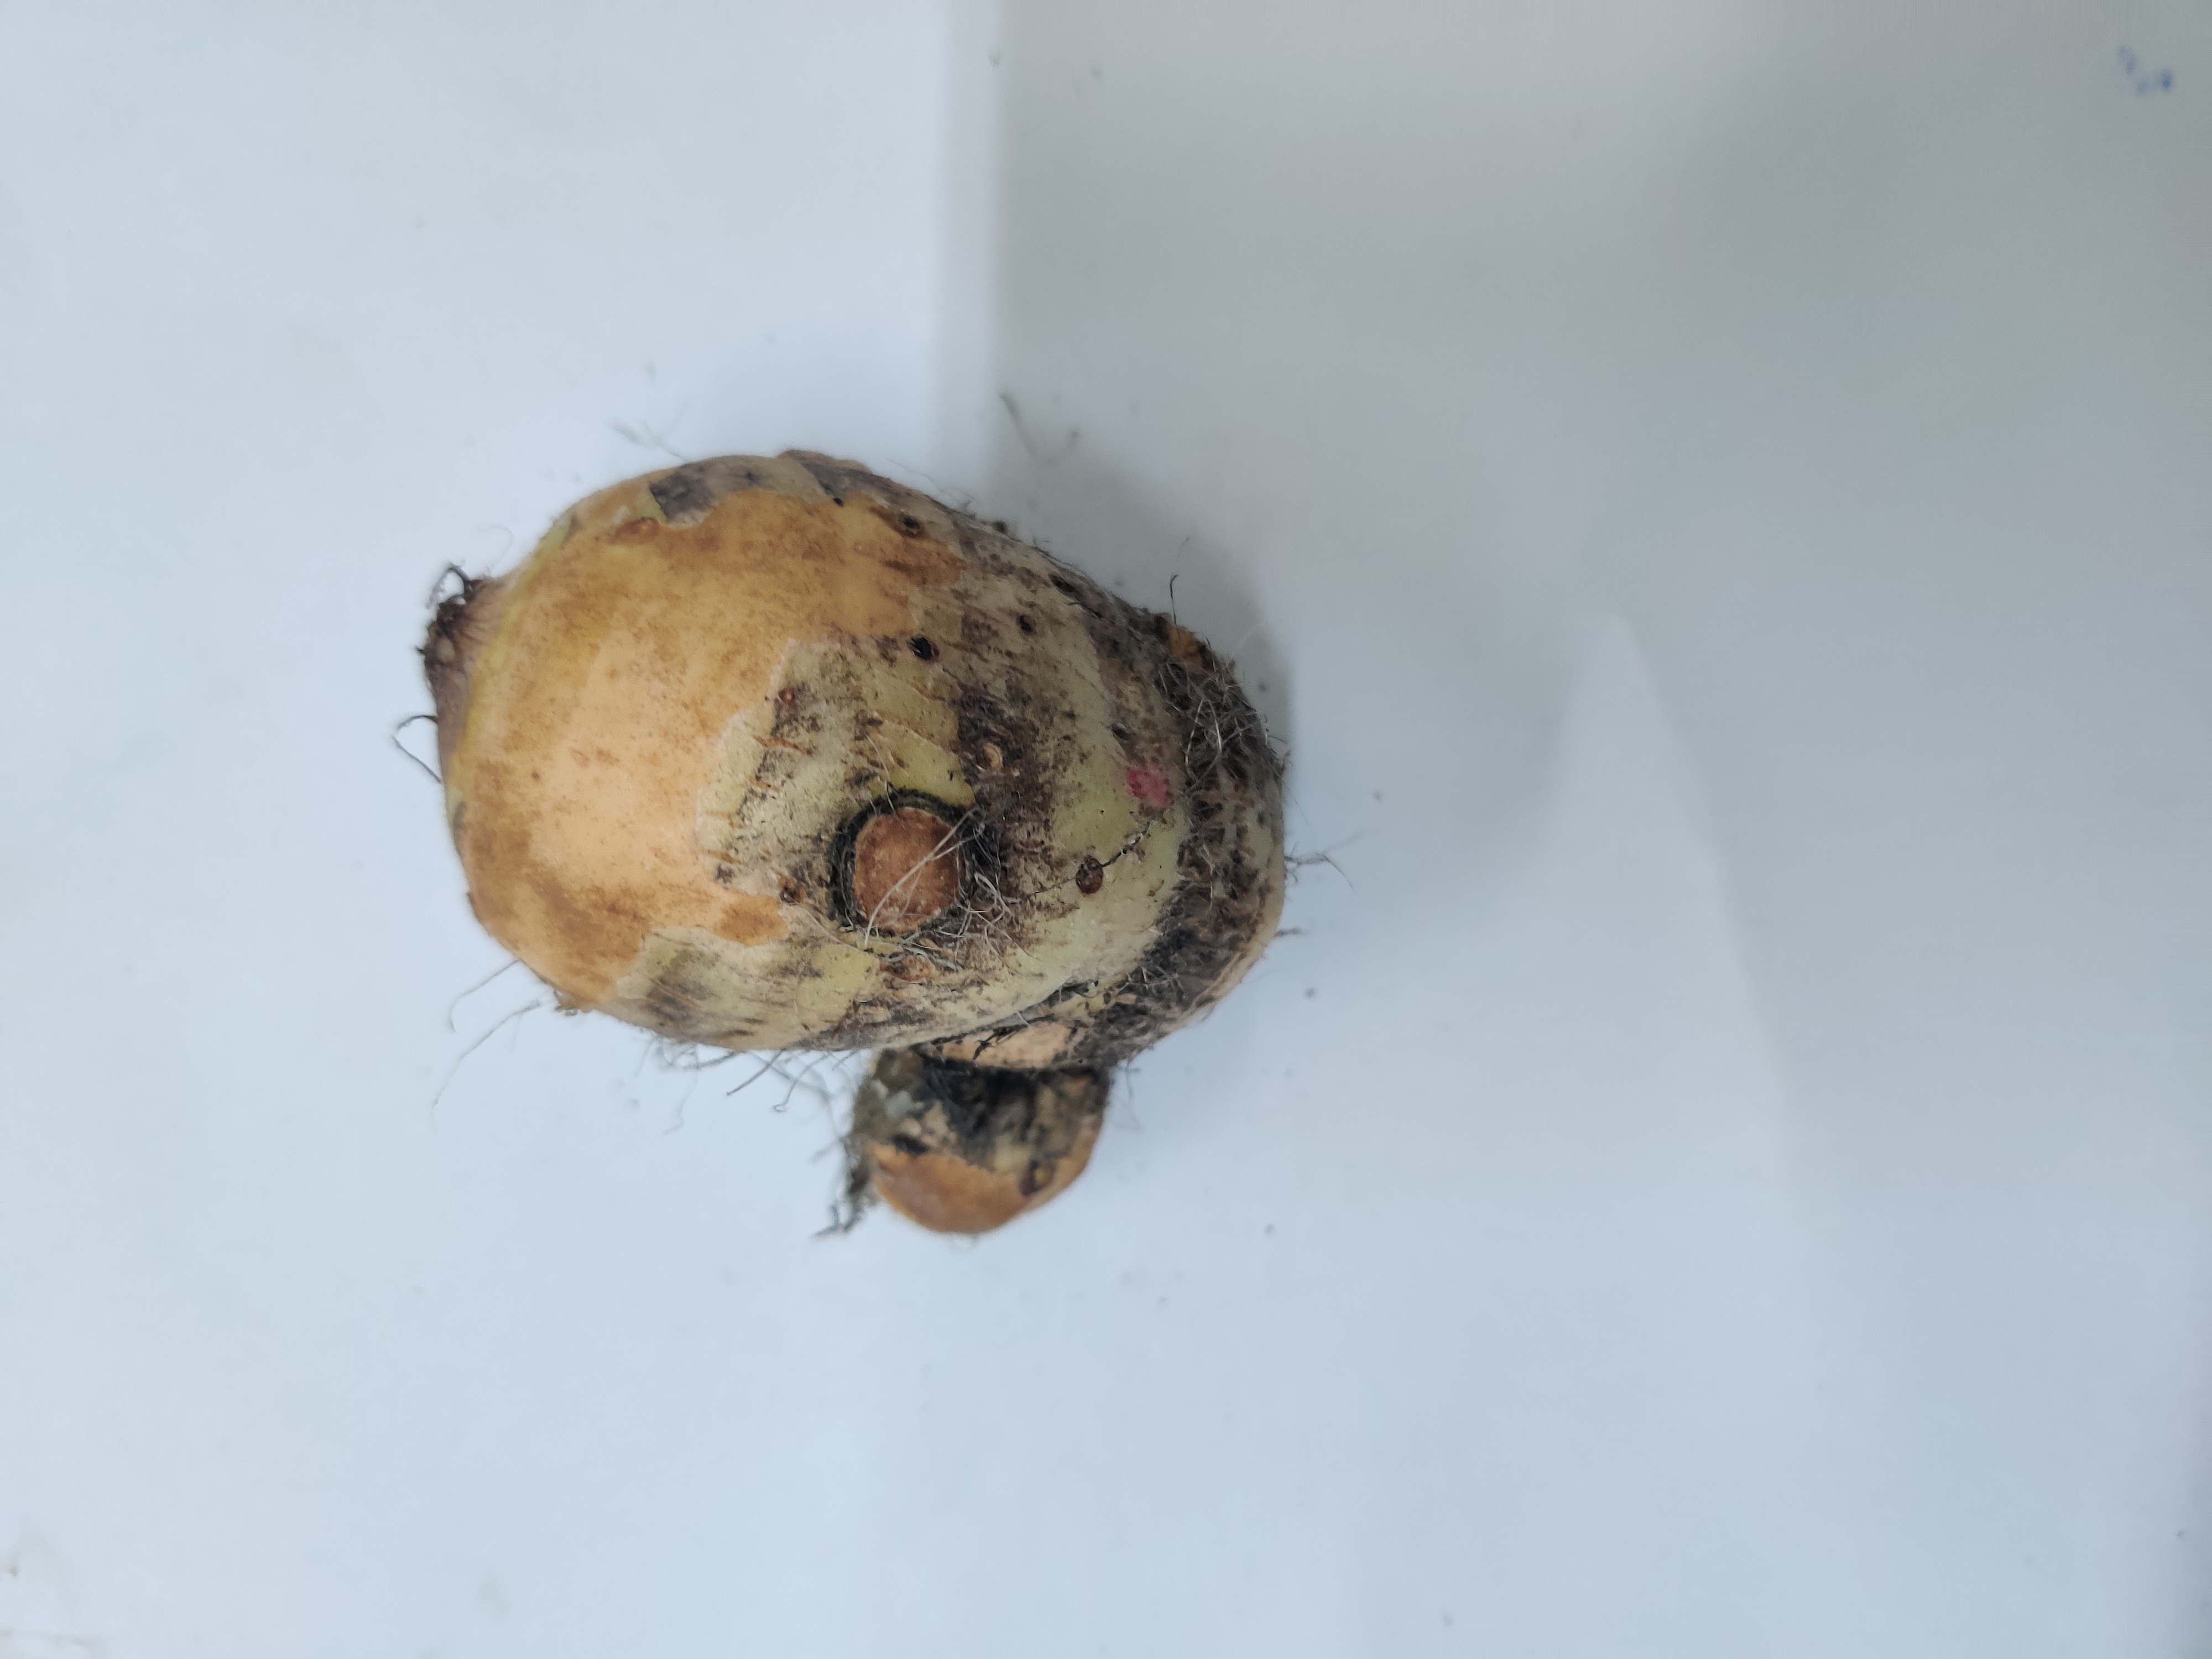
Crop: Taro root
Condition: Damaged